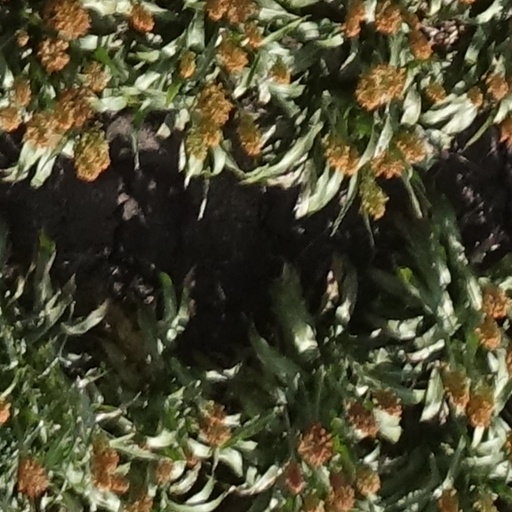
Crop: sorghum